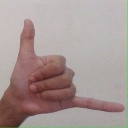
अक्षर: द